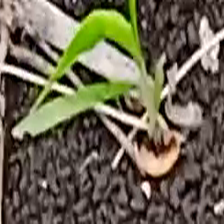
Weed species: Digitaria_SP_(Digitaria Sanguinalis )